Israfeel Kohistani

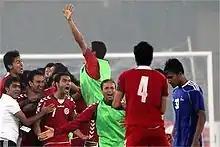
Kohistani and his teammates are celebrating victory 2011 SAFF Championship Semi Final against the tournaments highest ranked team Nepal. It also marked Afghanistan's first win over Nepal.

Kohistani has represented Afghanistan in almost every youth team. He became a member of the senior team in 2005. He played 3 times in SAFF Cup, 2 times in AFC Challenge Cup and 2 times in South Asian Games. He also represented the Afghanistan national football team in the FIFA World Cup 2010 qualifiers, where they were eliminated by Syria, in 2007. He recently scored one goal for Afghanistan in Tau Devi Lal Stadium which led Afghanistan 2–0 victory over Bhutan in 2012 AFC Challenge Cup qualification, the second goal was scored by Waheed Nadeem. He assisted one goal against Palestine in 2014 FIFA World Cup Qualification which was scored by Bilal Arzou.